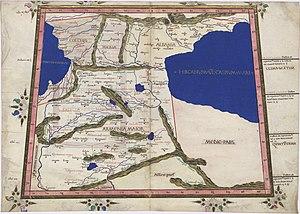
L'histoire de l'Arménie se déploie sur plusieurs millénaires, depuis la Préhistoire. Les Arméniens, après s'y être fixés, développèrent une civilisation originale bien que située au carrefour de grands empires – perse, séleucide, parthe, romain, sassanide, byzantin, arabe, turc seldjoukide, mongol, turc ottoman, séfévide, russe – qui vont se disputer son territoire. Face aux invasions, les Arméniens ont toujours fait preuve dans leur histoire d'une volonté farouche de conserver leur identité nationale. Les Arméniens ont puisé dans une version nationale du christianisme enracinée dans leur langue la force de surmonter les pires épreuves, surtout au début du XXᵉ siècle avec le génocide arménien. La culture arménienne se perpétue en République d'Arménie mais aussi un peu partout dans le monde dans la diaspora arménienne.